Cha-Cha-Cha Boom!

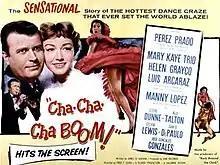
Film poster

Cha-Cha-Cha Boom! is a 1956 American musical film starring Dámaso Pérez Prado, Stephen Dunne, the Mary Kaye Trio, Helen Grayco, Luis Arcaraz and his Orchestra, Lucerto Bárcenas, and Manny López and his Orchestra. It was produced by Sam Katzman for Columbia Pictures and directed by Fred F. Sears and was their immediate follow-up to "Rock Around the Clock" (actress Alix Talton appeared in both films). Filming started 14 May 1956.